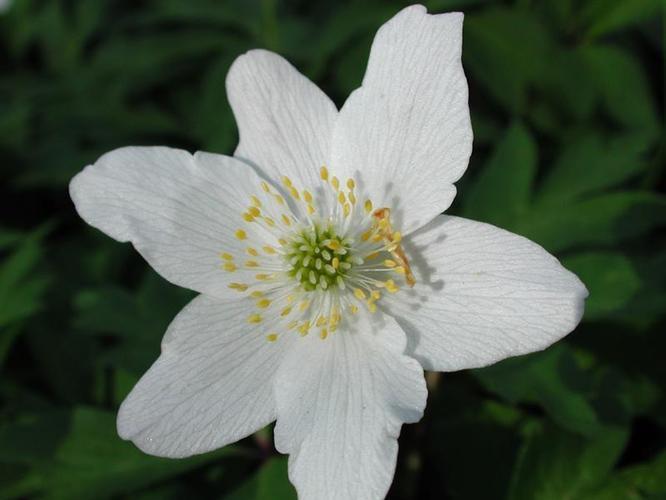
Label: windflower